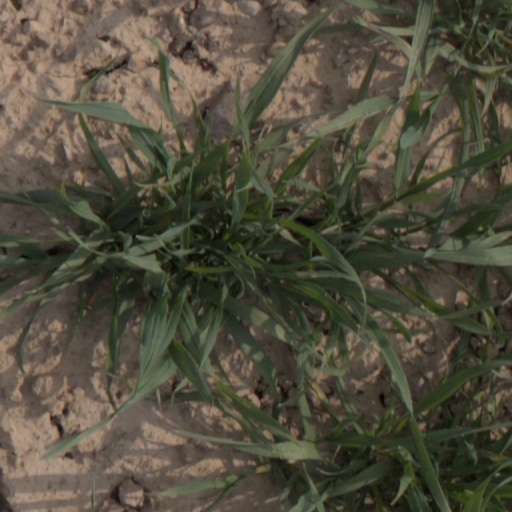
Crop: wheat